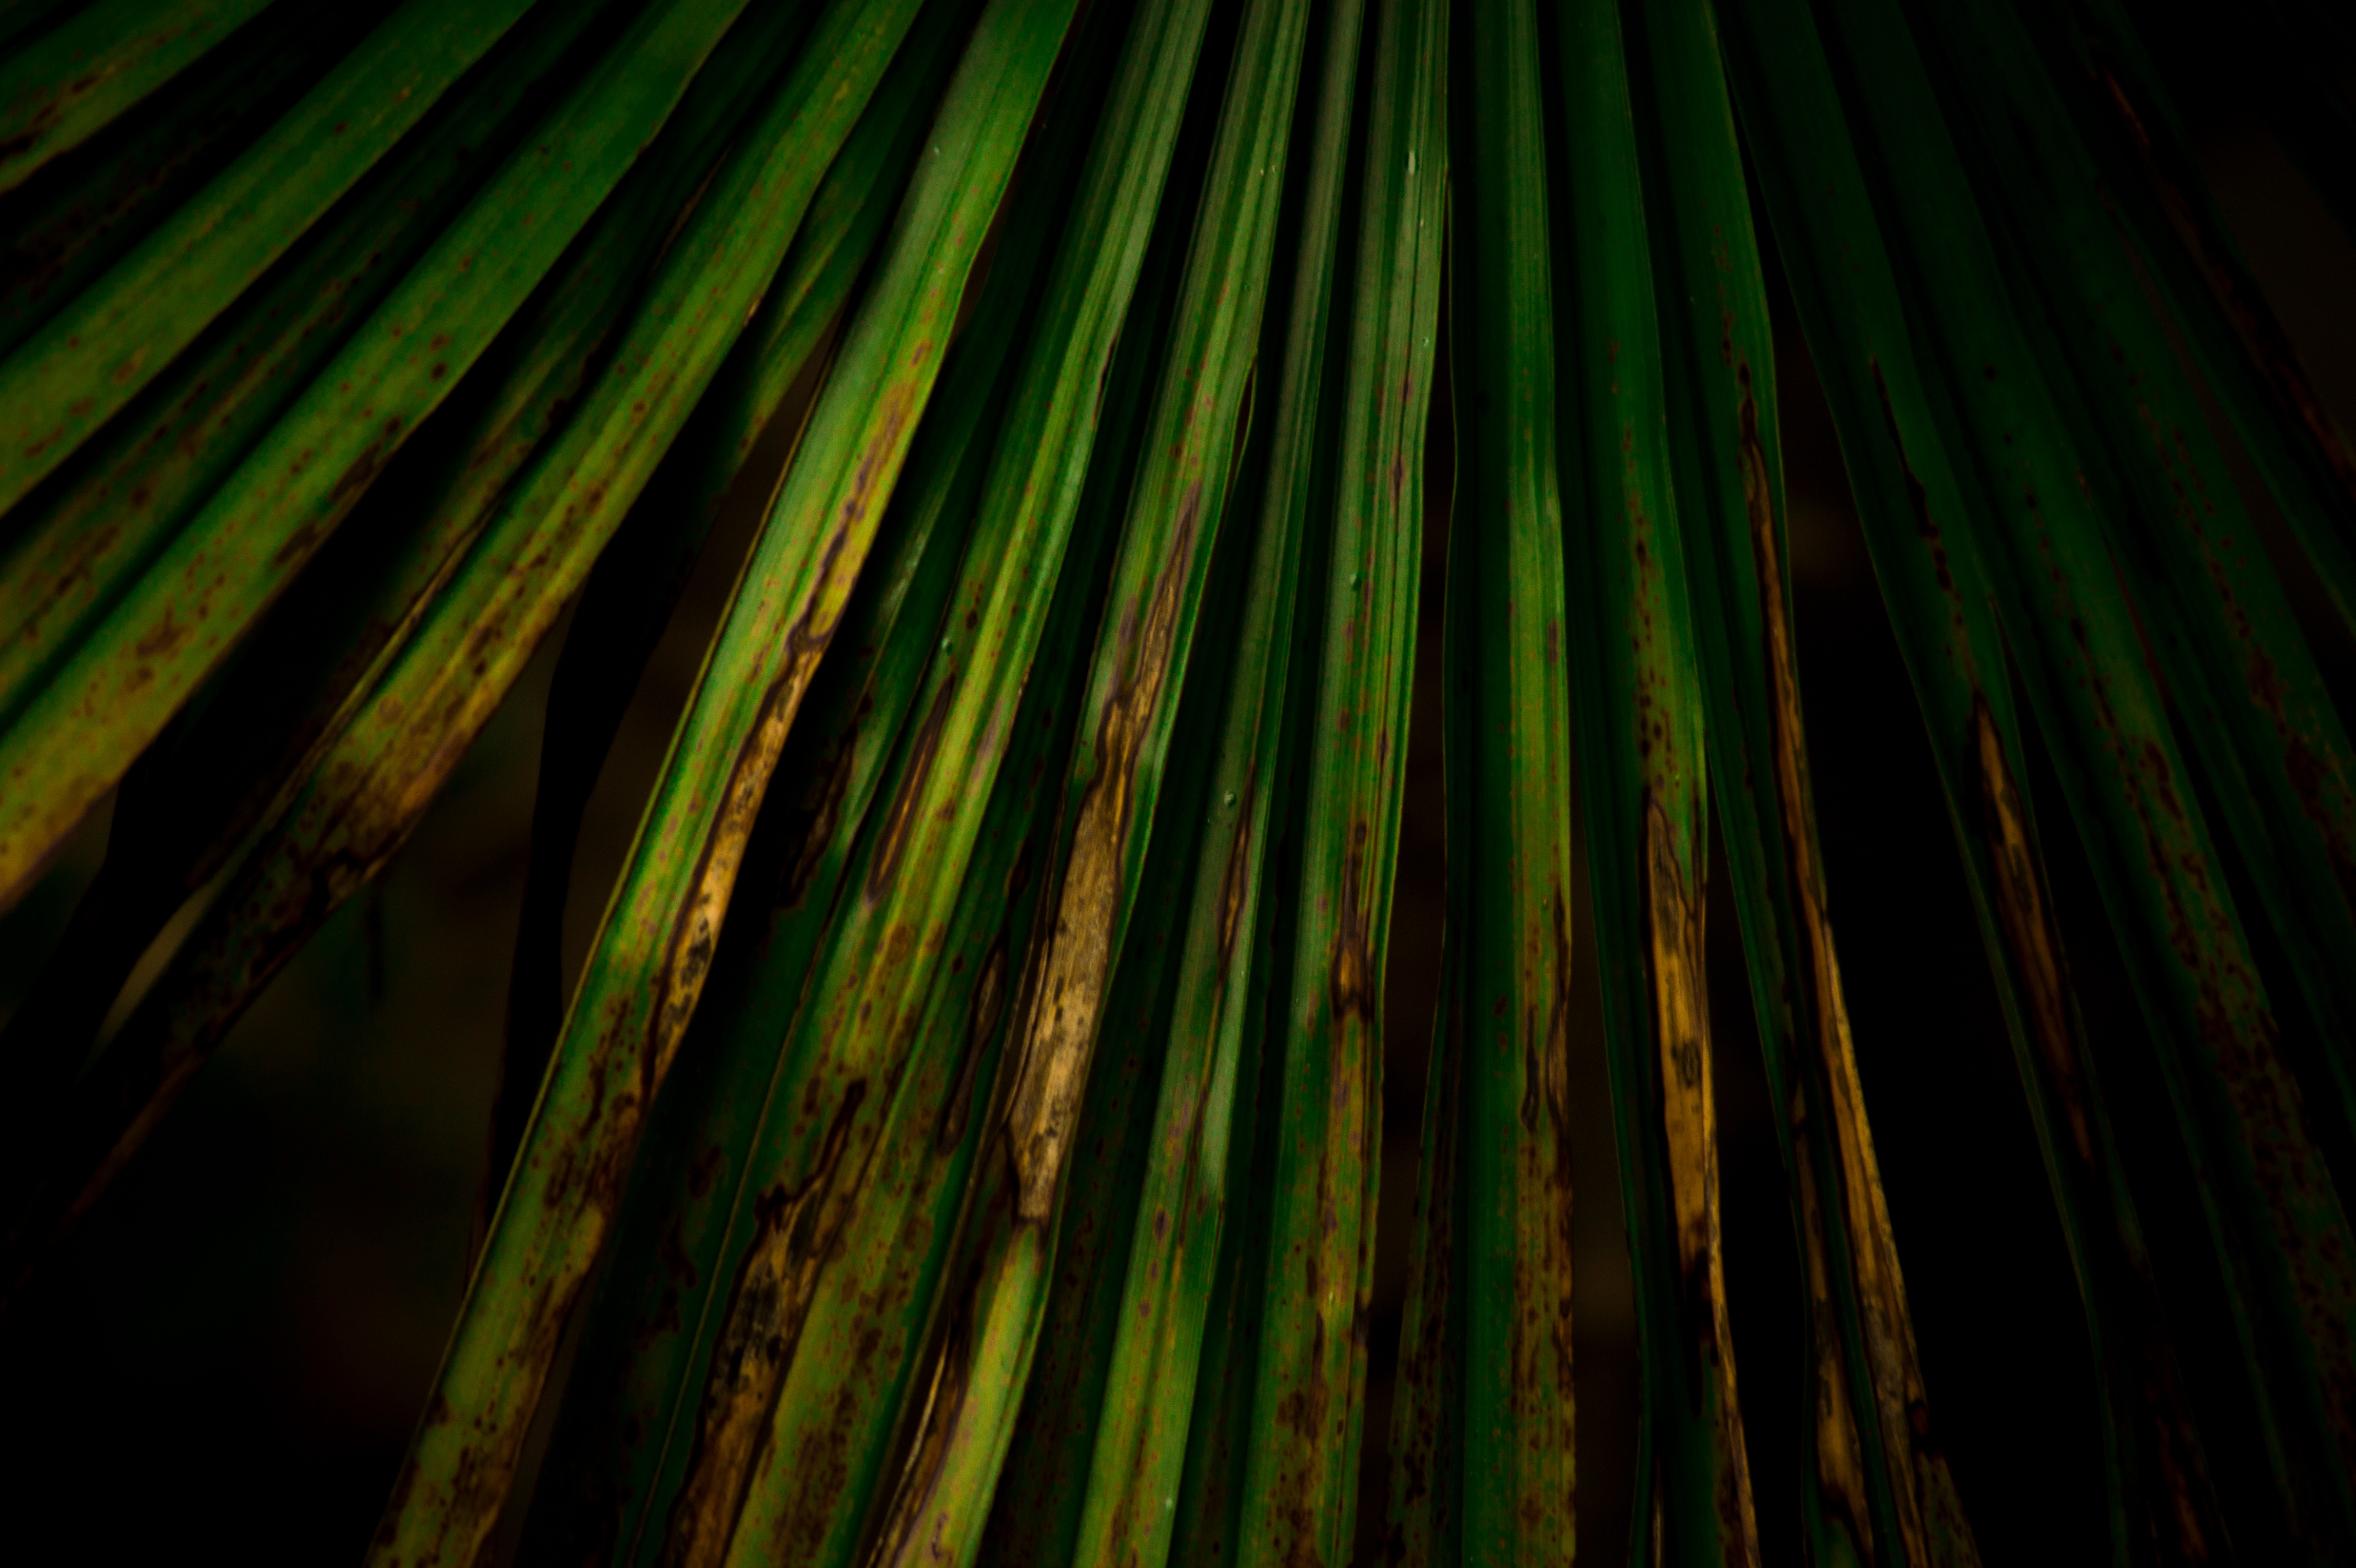
tree, forest, grass, branch, light, sunlight, texture, leaf, flower, green, jungle, darkness, aurora, macro photography, grass family, plant stem, computer wallpaper, arecales